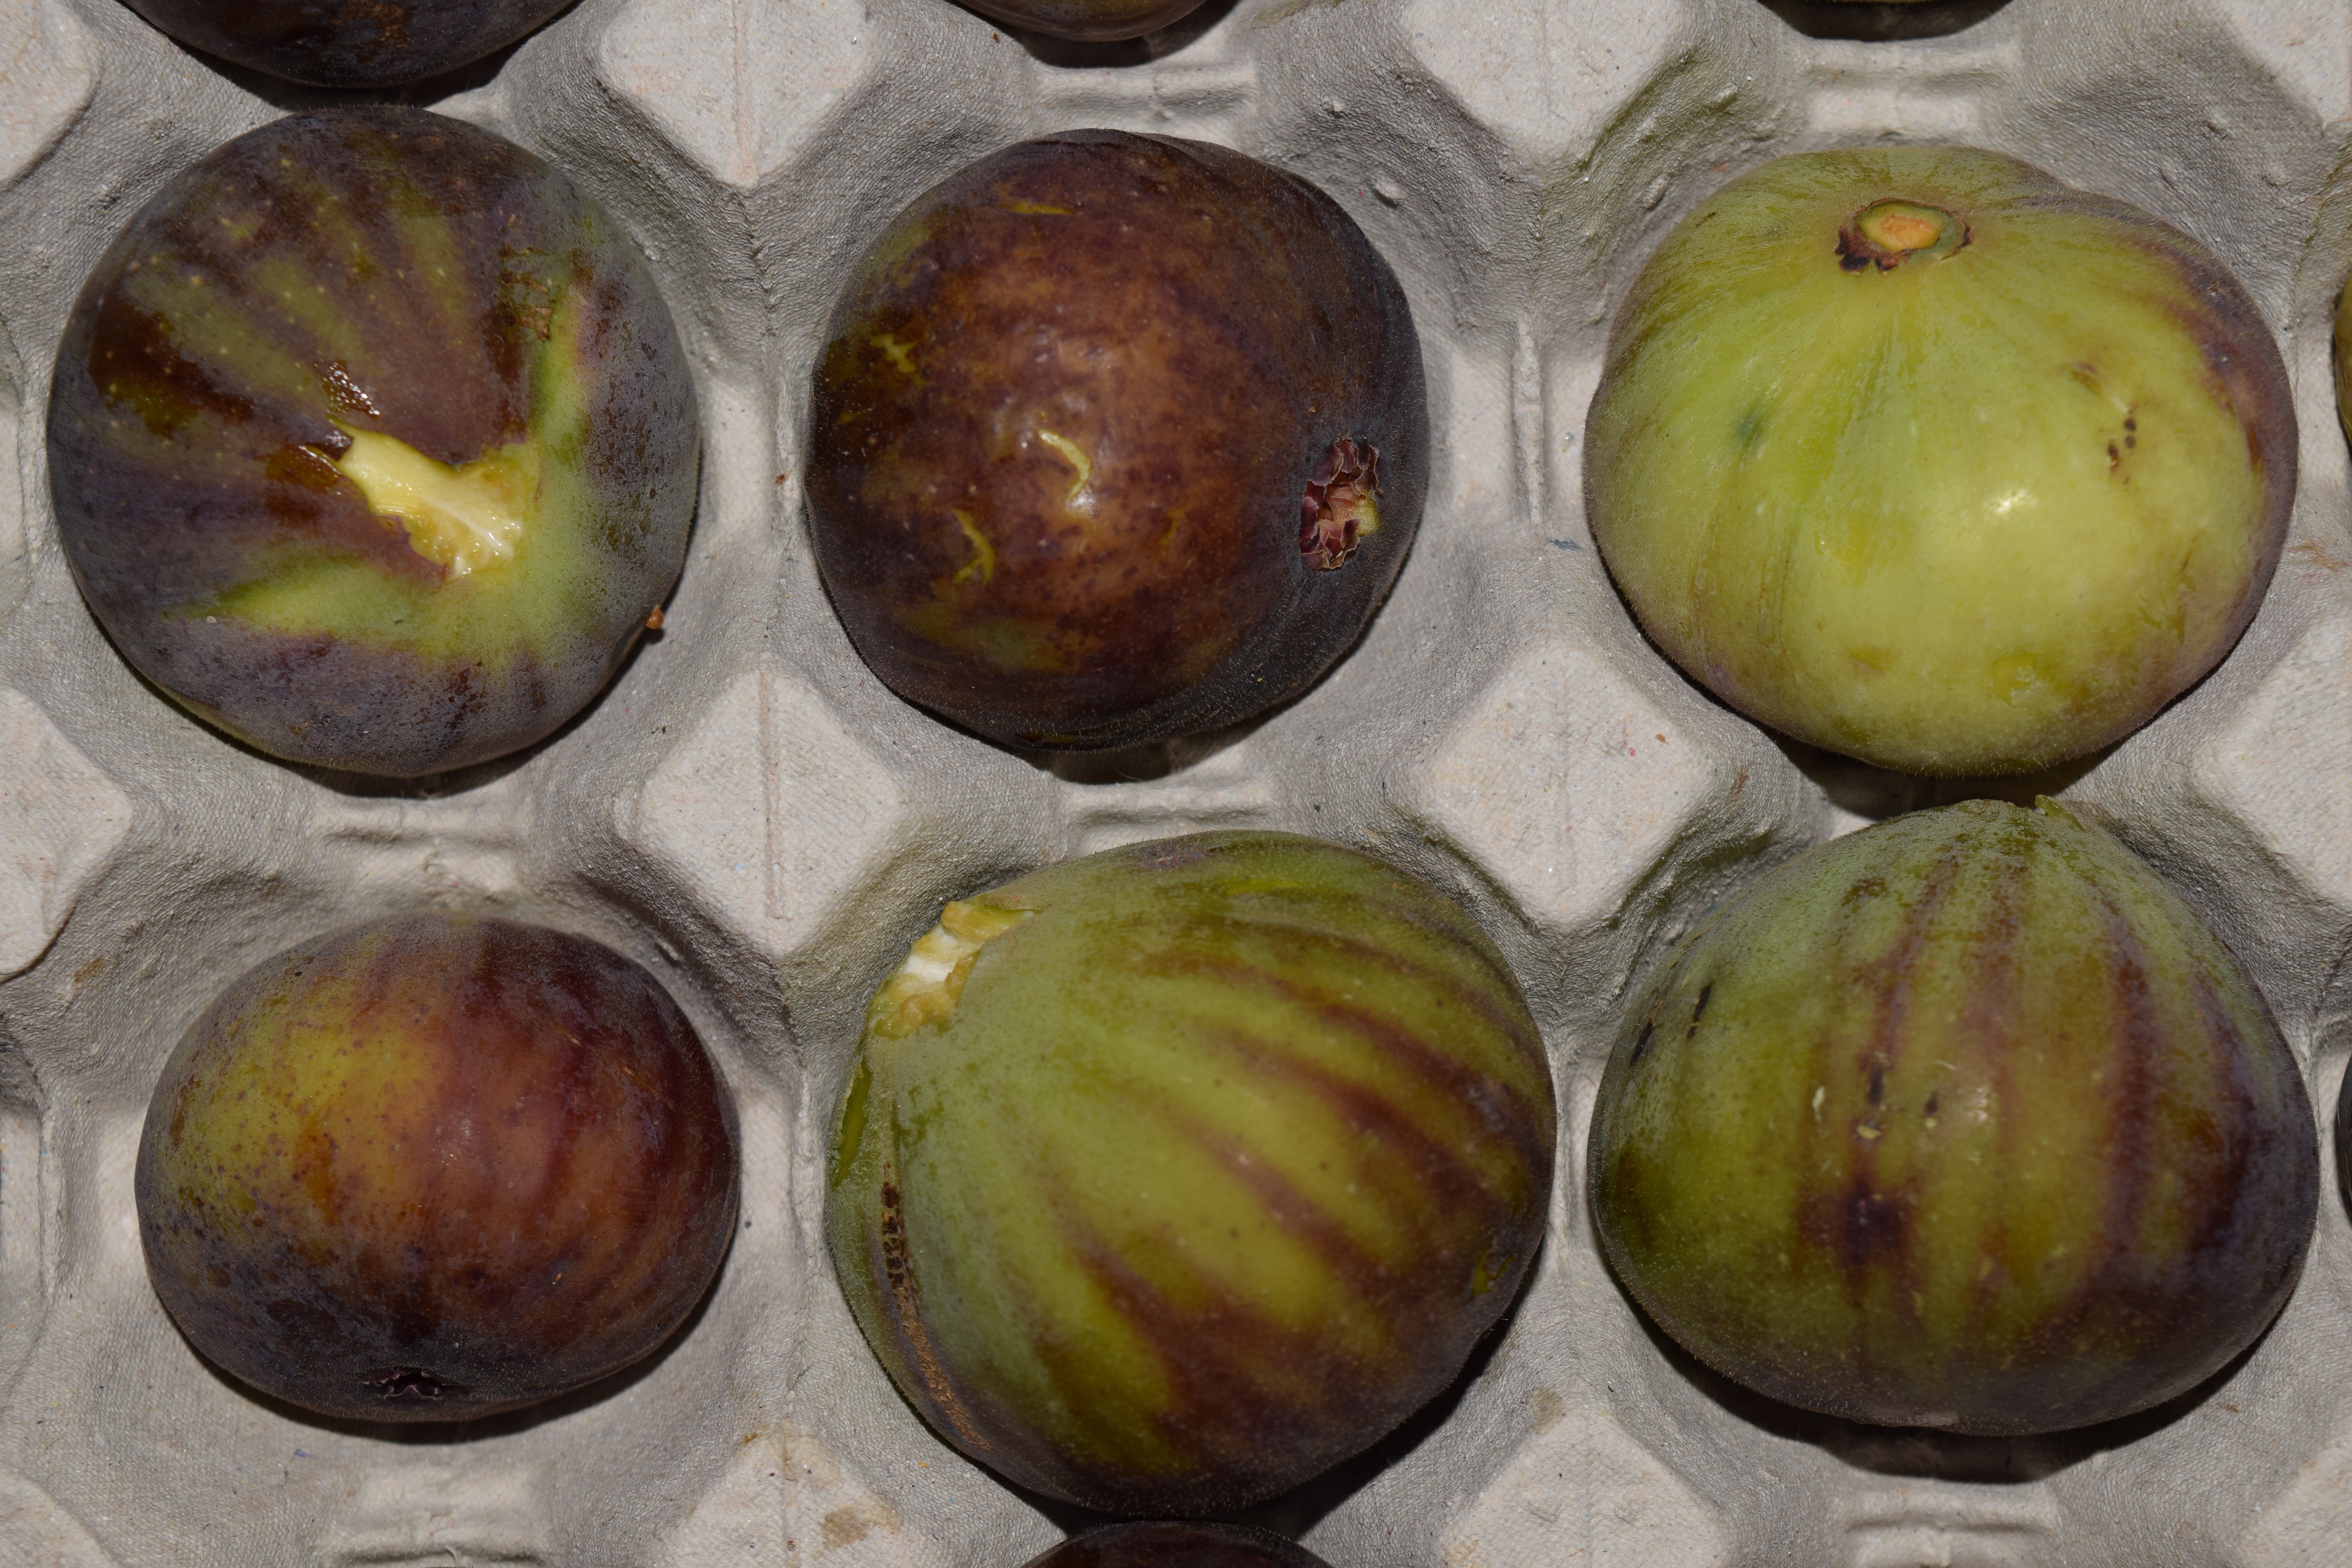
nature, plant, fruit, sweet, ripe, food, produce, italy, eat, gourd, coconut, figs, frisch, ficus, flowering plant, common fig, land plant, purple mangosteen